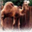
Label: camel